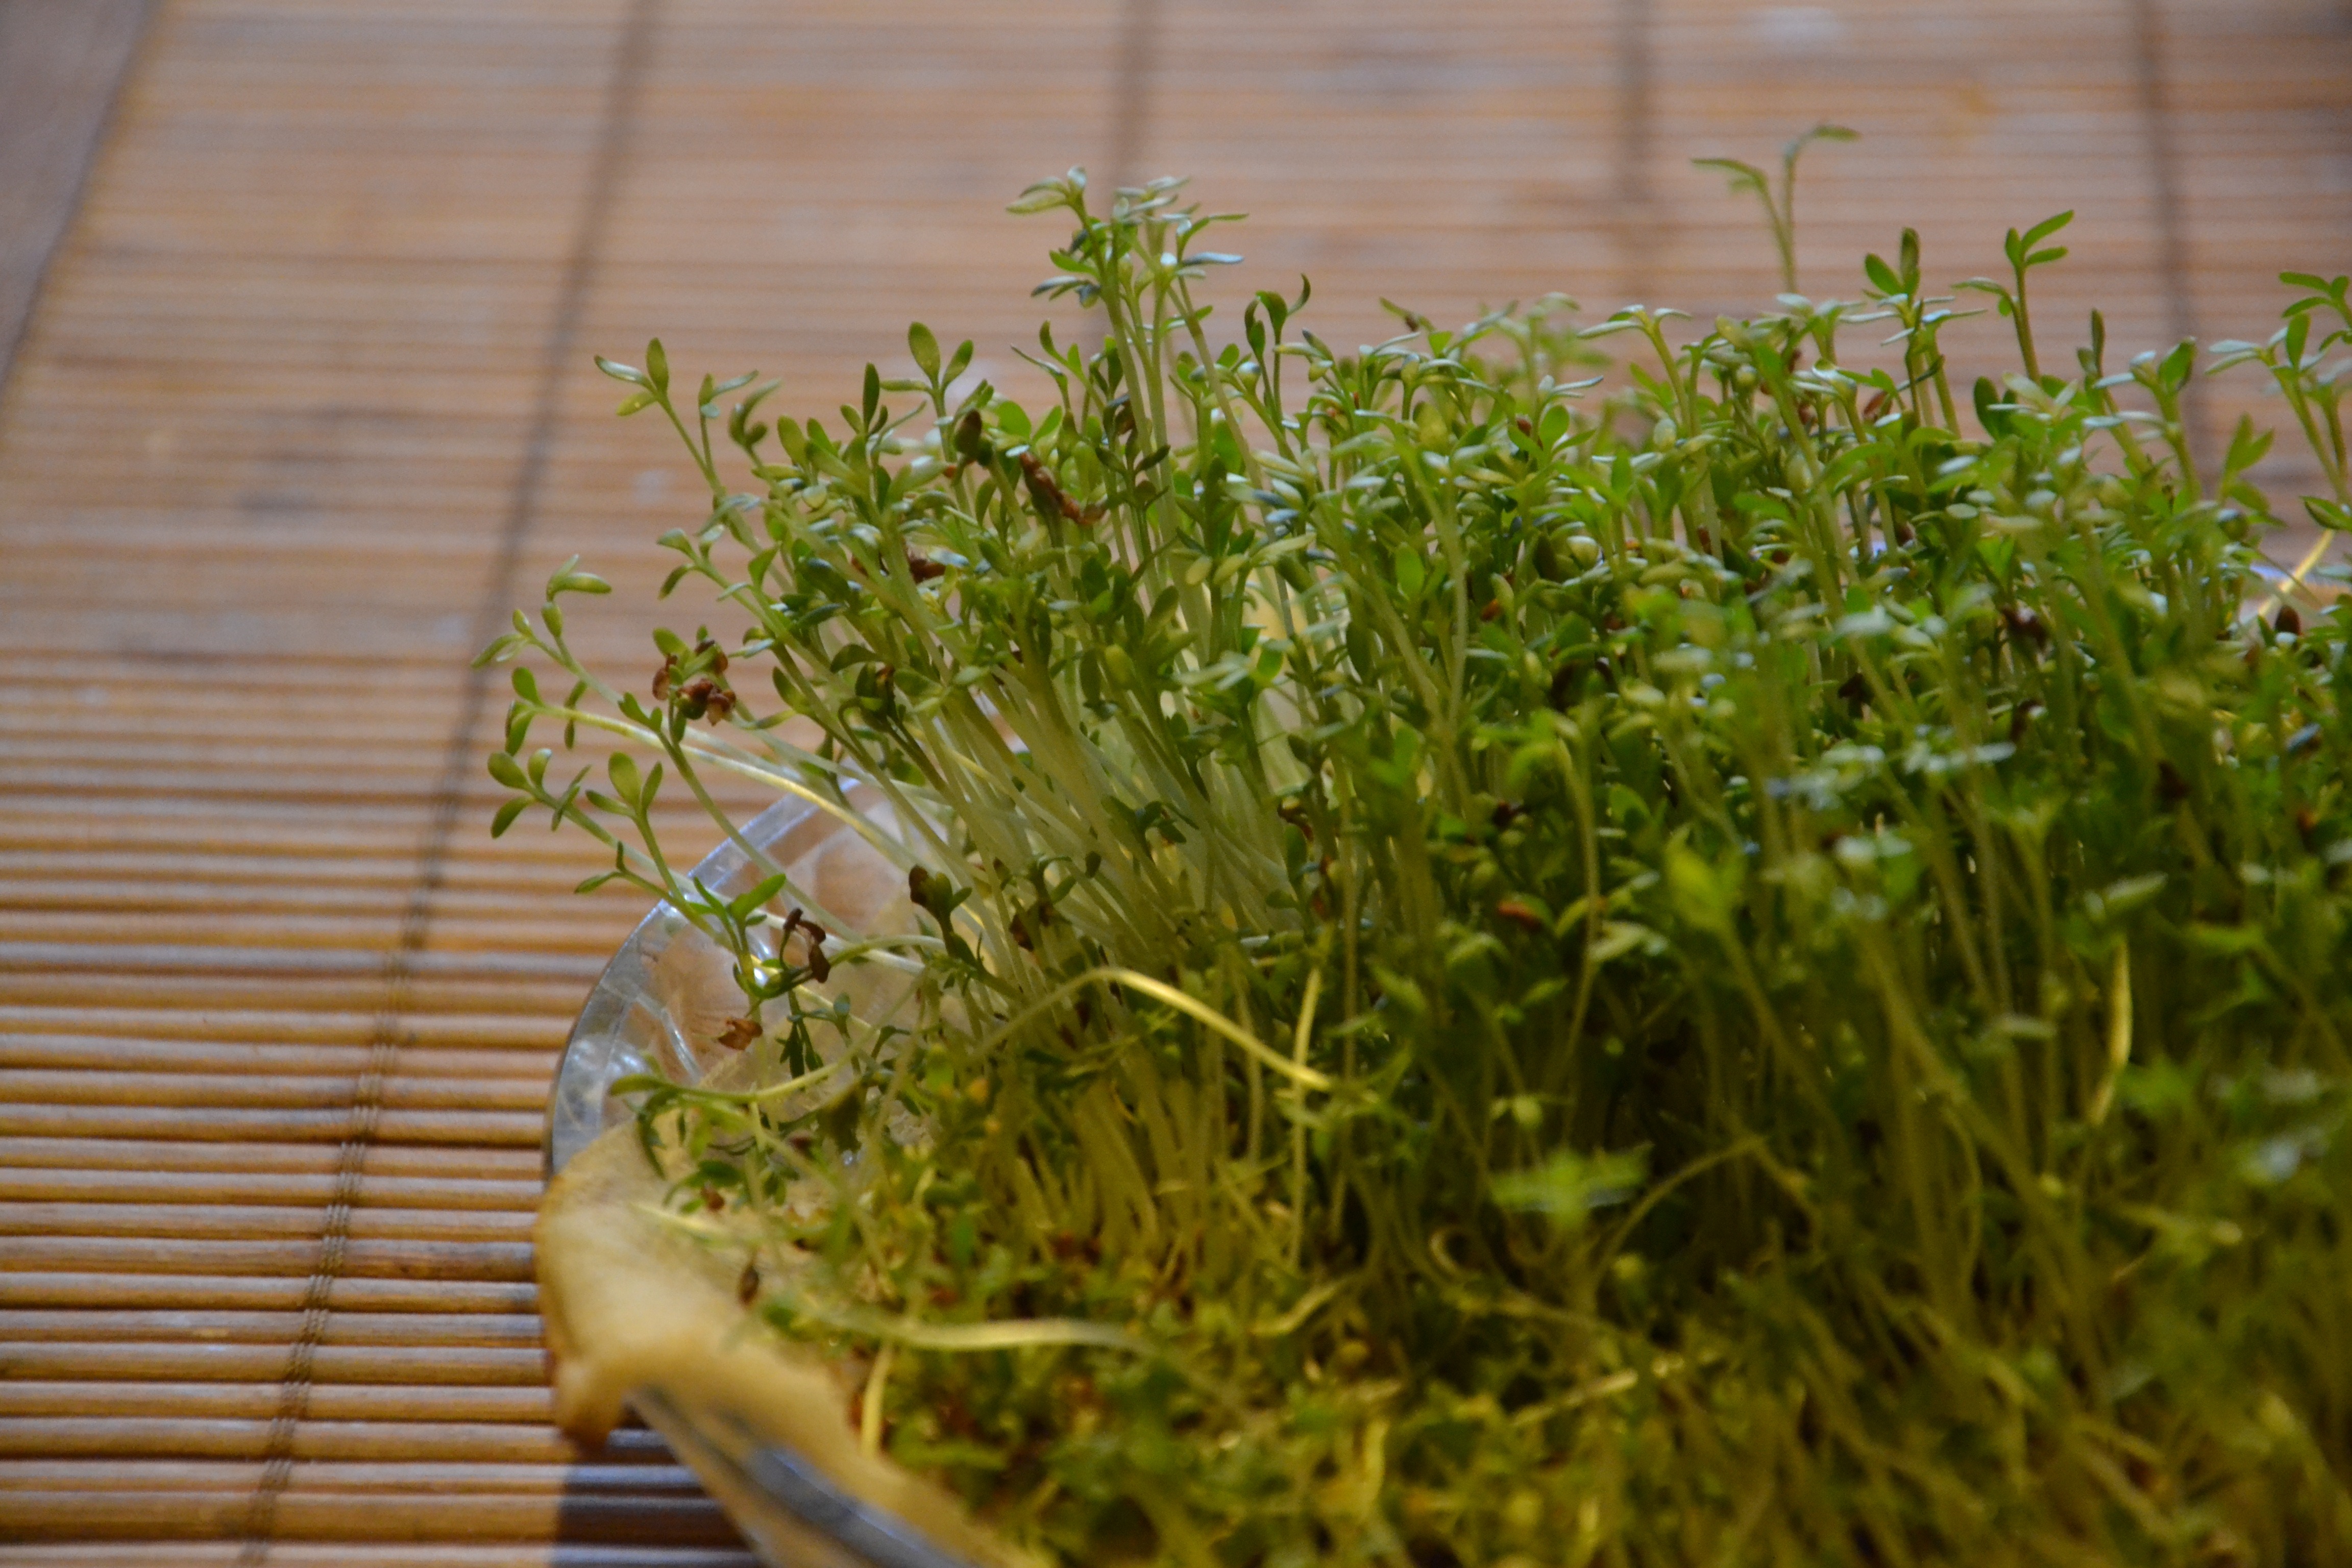
grass, plant, lawn, flower, food, green, herb, produce, crop, kitchen, soil, easter, rosemary, flowering plant, wheatgrass, grass family, land plant, fines herbes, cuckooflower